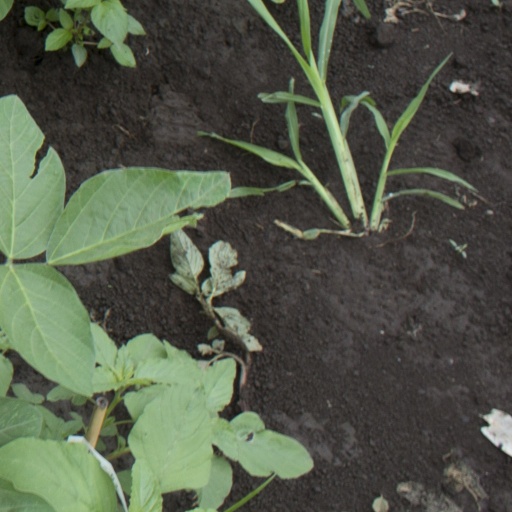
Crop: soybean